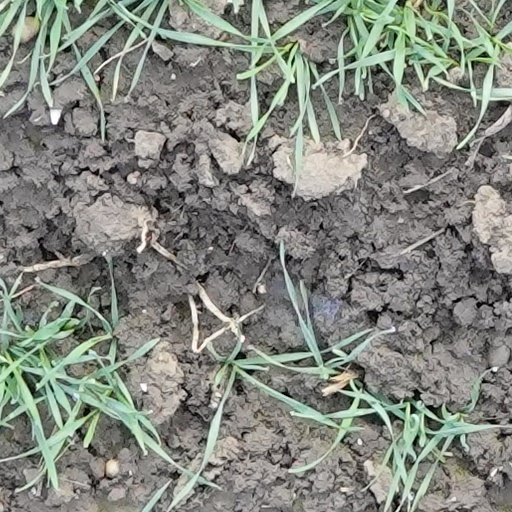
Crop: wheat